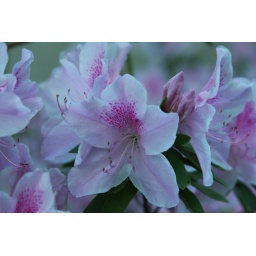
The flowers are so pretty in spring. I shot this in AV f5.6 1/160 iso 200 with custom white balance